2016 Women's Pan-Am Junior Championship

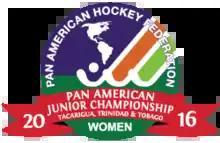

The 2016 Women's Junior Pan-Am Championship was the 8th edition of the Women's Pan American Junior Championship. It was held from 31 March to 9 April 2016 in Tacarigua, Trinidad and Tobago.